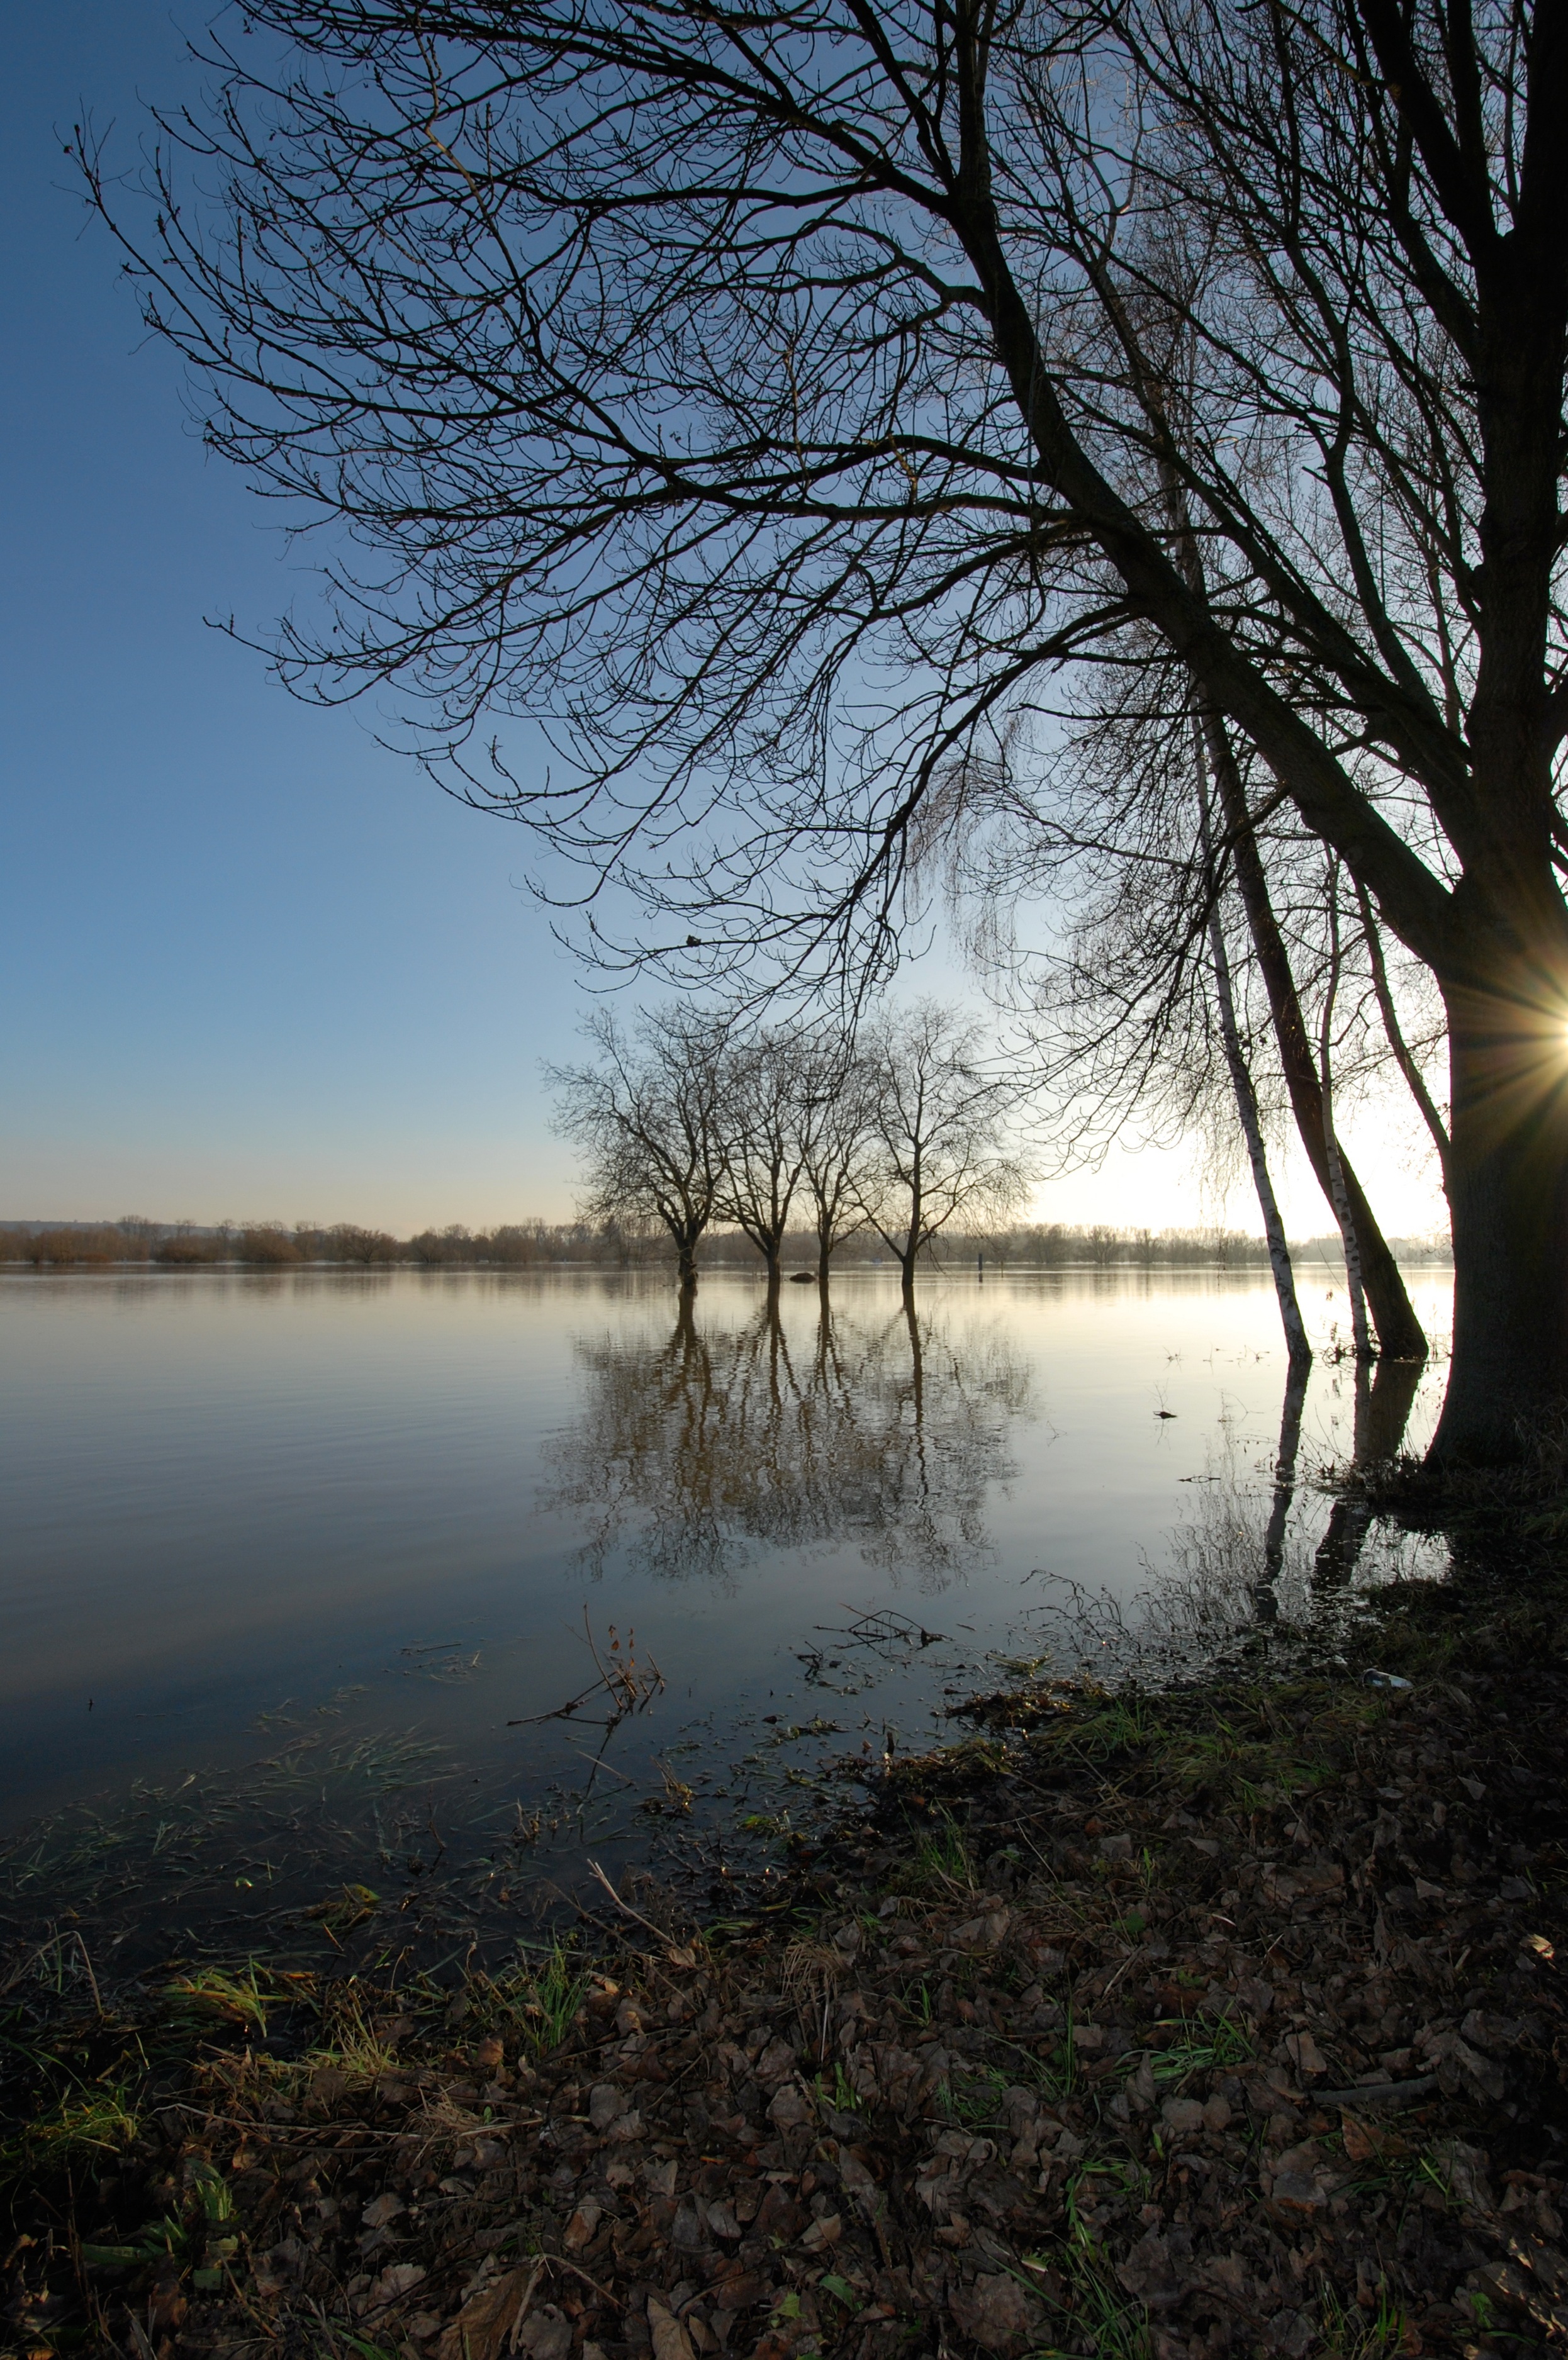
landscape, tree, water, nature, forest, branch, winter, plant, fog, sunrise, sunset, mist, sunlight, morning, leaf, lake, dawn, river, dusk, evening, reflection, autumn, season, wetland, habitat, rheingau, high water, atmospheric phenomenon, woody plant, eltville